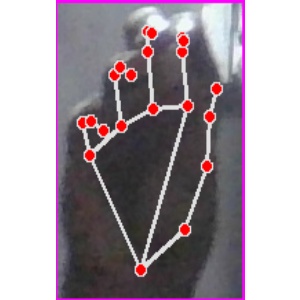
अक्षर: ङ